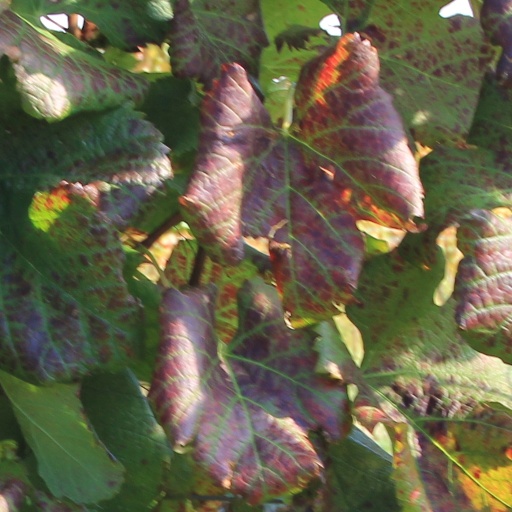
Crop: grape